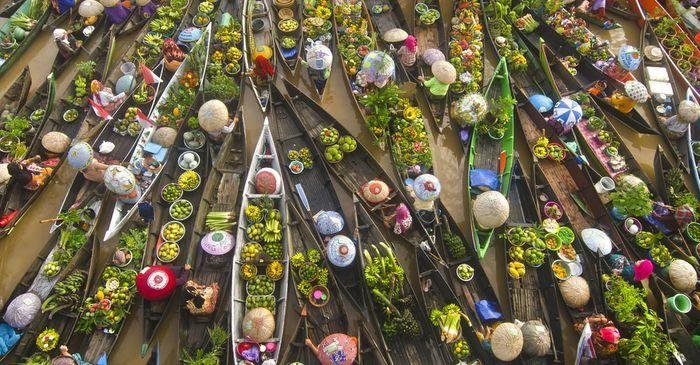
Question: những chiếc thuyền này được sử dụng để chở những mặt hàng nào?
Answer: chở các mặt hàng trái cây, rau củ quả